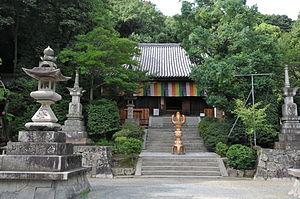
Ishite-ji est un temple Shingon situé à Matsuyama, préfecture d'Ehime au Japon. C'est le cinquante et unième des quatre-vingt huit temples sur la route du pèlerinage de Shikoku. Sept de ses éléments ont été désignés trésor national ou bien culturel important.